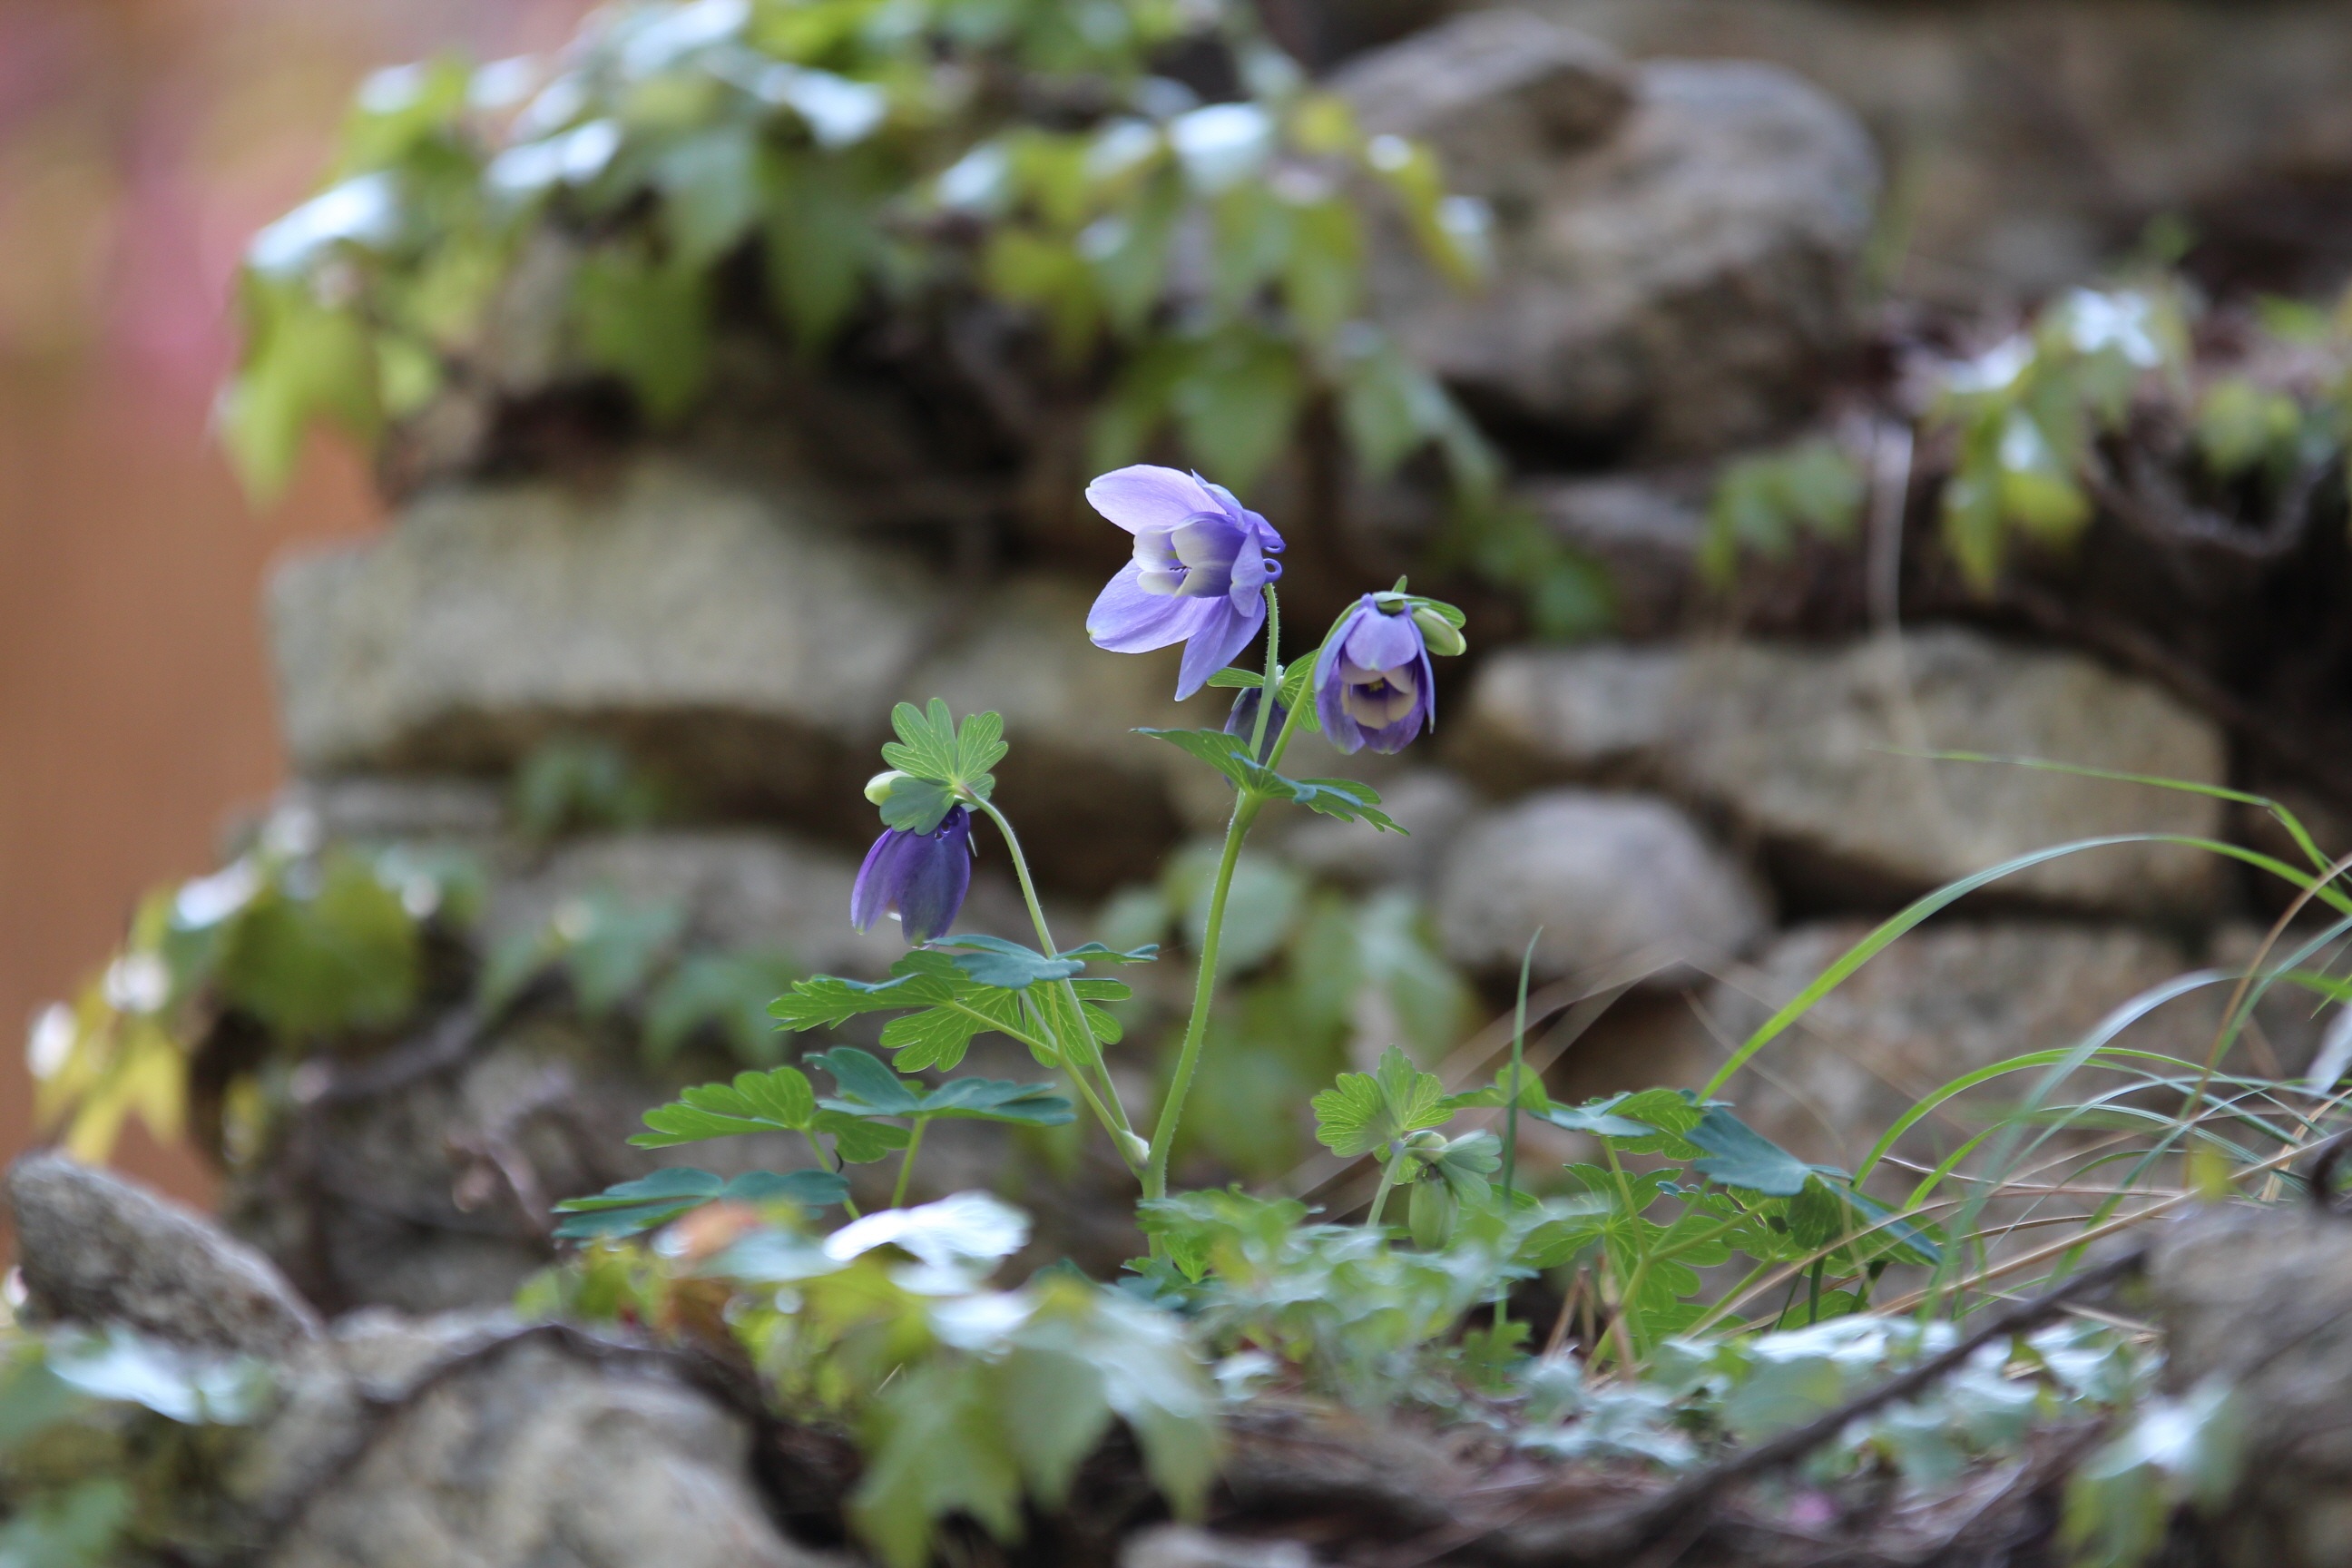
nature, plant, leaf, flower, spring, green, botany, garden, flora, wildflower, flowers, purple flowers, happy, woodland, mountain flowers, macro photography, behold, flowering plant, flower horn, land plant, violet family, maebaltop sky, valley flowers